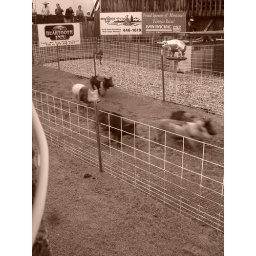
Making the run around the golden pig in Bearcreek, Montana